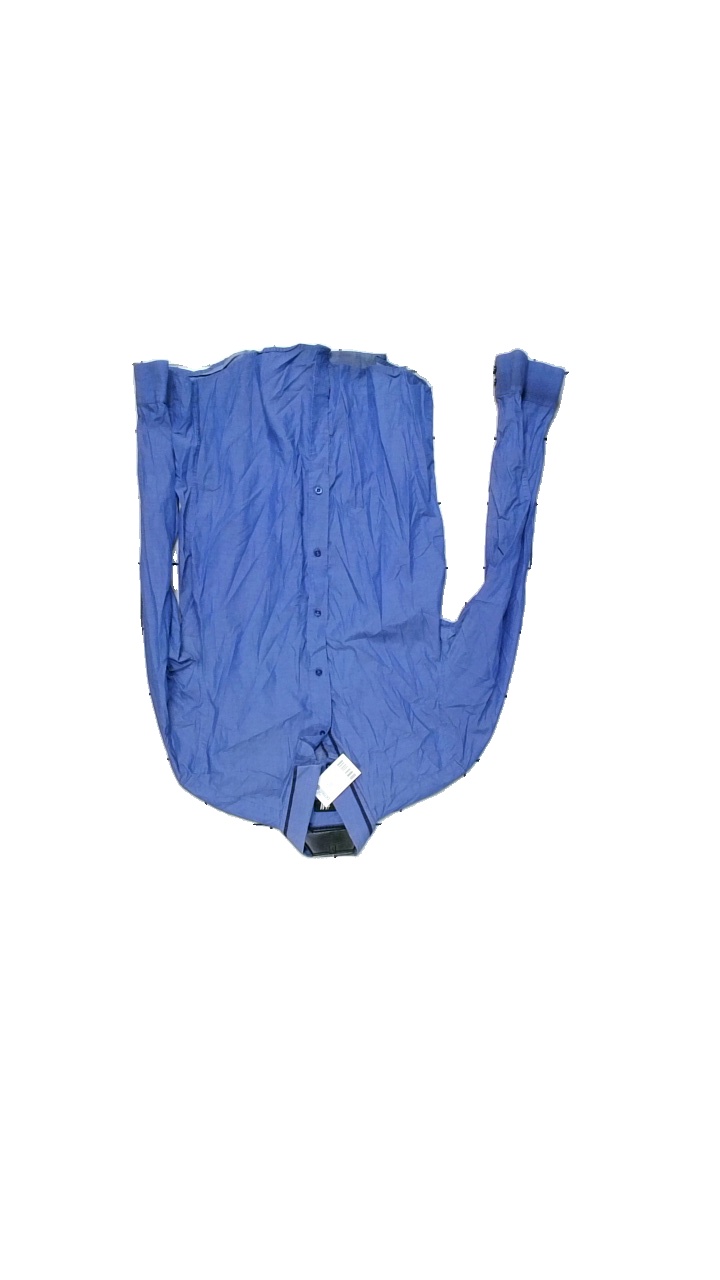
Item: Shirt (Men)
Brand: H&m
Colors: Blue
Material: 100% Cotton
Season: Summer
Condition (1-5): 3
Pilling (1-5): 2
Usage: Reuse
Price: <50